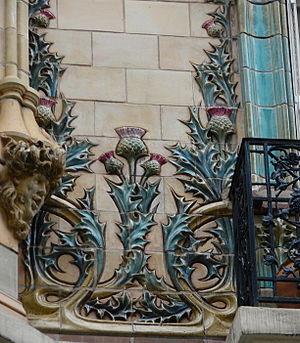
""Les Chardons"" Détail du travail de céramique au deuxième étage (Rue C. Chahu)"